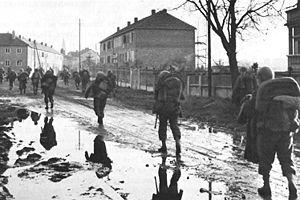
Cette page concerne les événements qui se sont produits durant l'année 1944 en Lorraine.
La bataille de Metz opposa la 1ʳᵉ armée du général Knobelsdorff à la 3ᵉ armée du général Patton durant la Seconde Guerre mondiale.